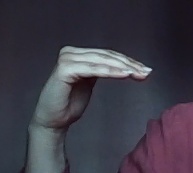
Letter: haa